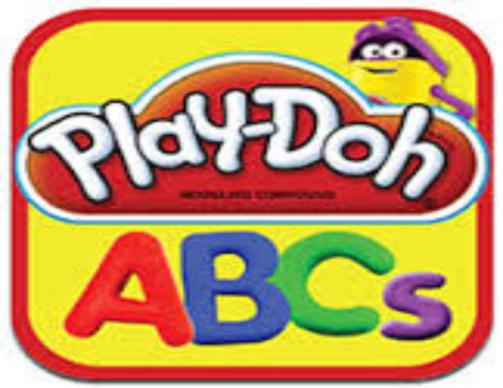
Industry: Leisure